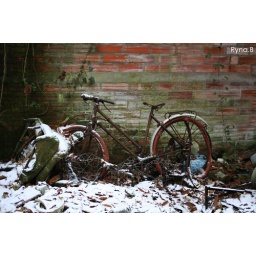
A sad bike in a burned house